History of opera

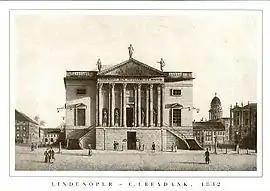
Staatsoper Unter den Linden, Berlin (1832)

Romantic music survived for almost the entire century, until the appearance of the musical avant-garde of the 20th century. It was characterized, as in the rest of the arts, by the predominance of feeling and passion, of the subjectivity and emotionality of the artist, with exaltation of national and popular music. The orchestra was enlarged, to fully satisfy the expressiveness of the artist, the new feelings that nested in him (the sublime, the pathetic). Romanticism emphasized individuality, irrationality as a reaction to enlightened reason. The protagonism was won by the human being and his heroic actions, as opposed to mythological gods and baroque "deus ex machina" interventions. A new interest in nature and its sounds arose, which were imitated in numerous compositions: storms, fire, avalanches, volcanic eruptions, etc. The ideal instrument to reflect the romantic passions was the piano, from which numerous virtuosos emerged, such as Franz Liszt and Frédéric Chopin. Alongside it were gaining importance the percussion instruments —especially timpani and cymbals—, in search of more expressive sounds. New instruments were also incorporated to the orchestra, such as the harp, the piccolo, the contrabassoon and the English horn. At the same time, movements that expressed more emotions were sought, such as "prestissimo", "molto agitato" or "adagio lamentoso". The figure of the conductor became more important and many composers were at the same time conductors; one of them, Carl Maria von Weber, introduced the baton for conducting.